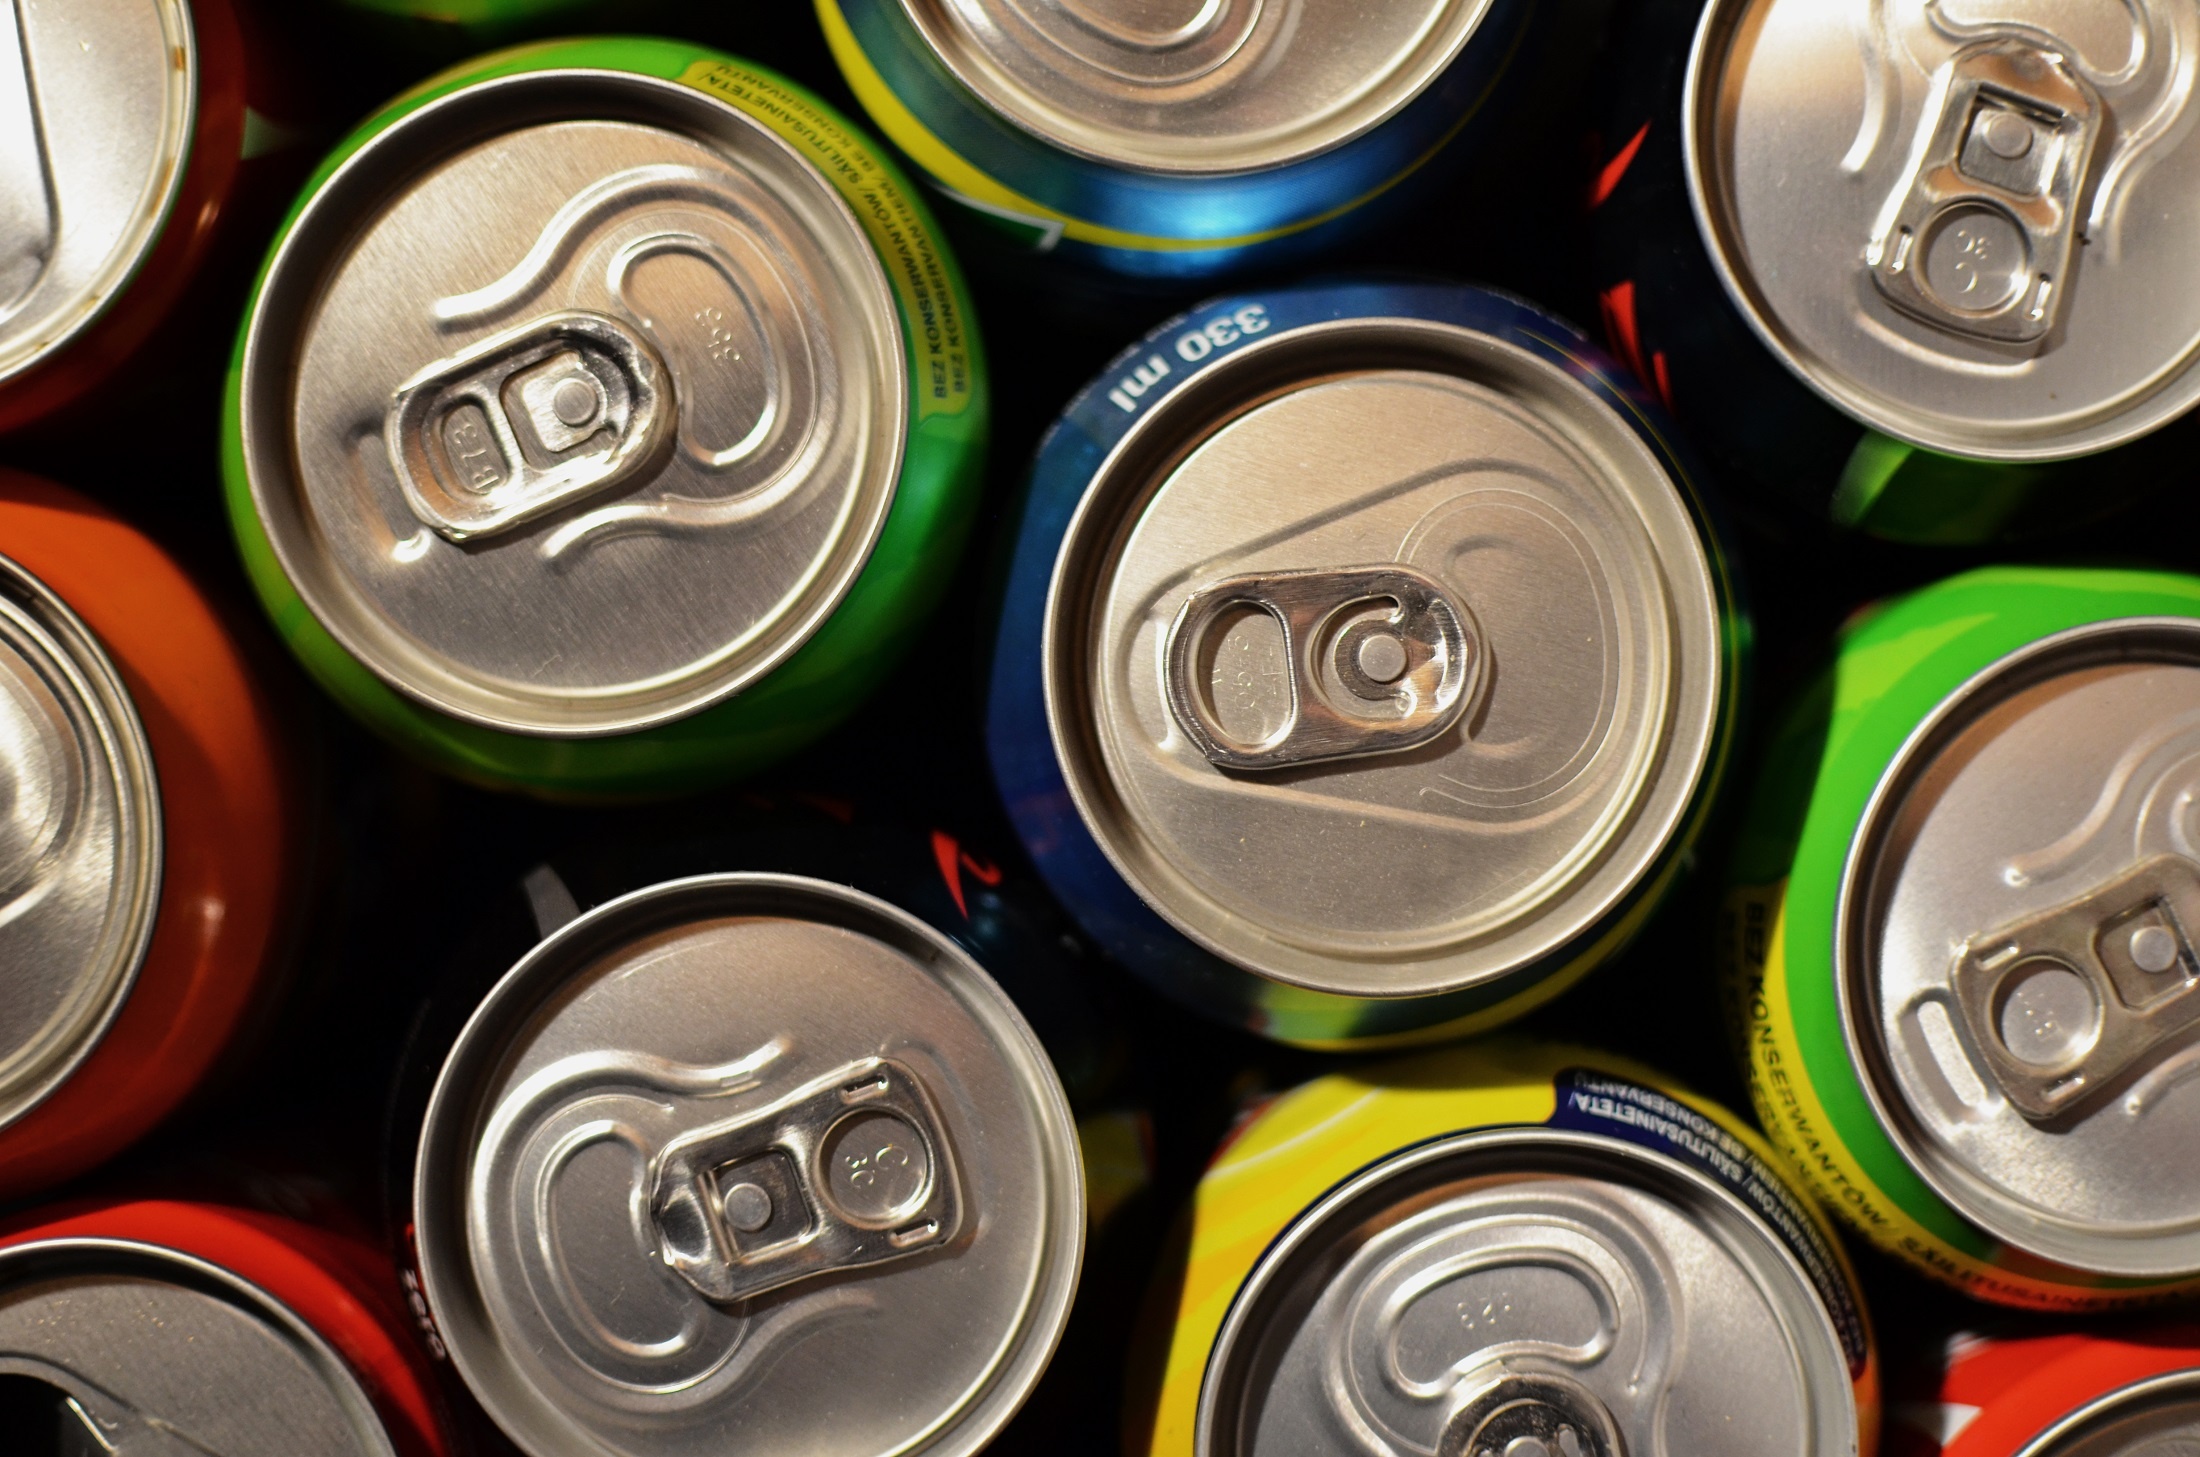
liquid, light, wheel, glass, color, metal, colorful, full, container, rim, refreshment, packaging, shiny, hubcap, aluminum, tops, tabs, beverage cans, pulls